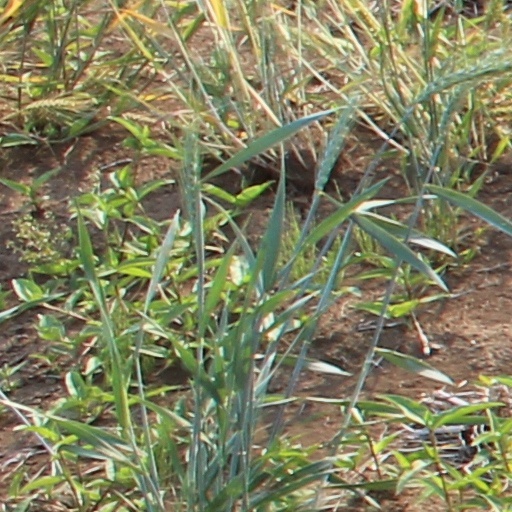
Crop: wheat